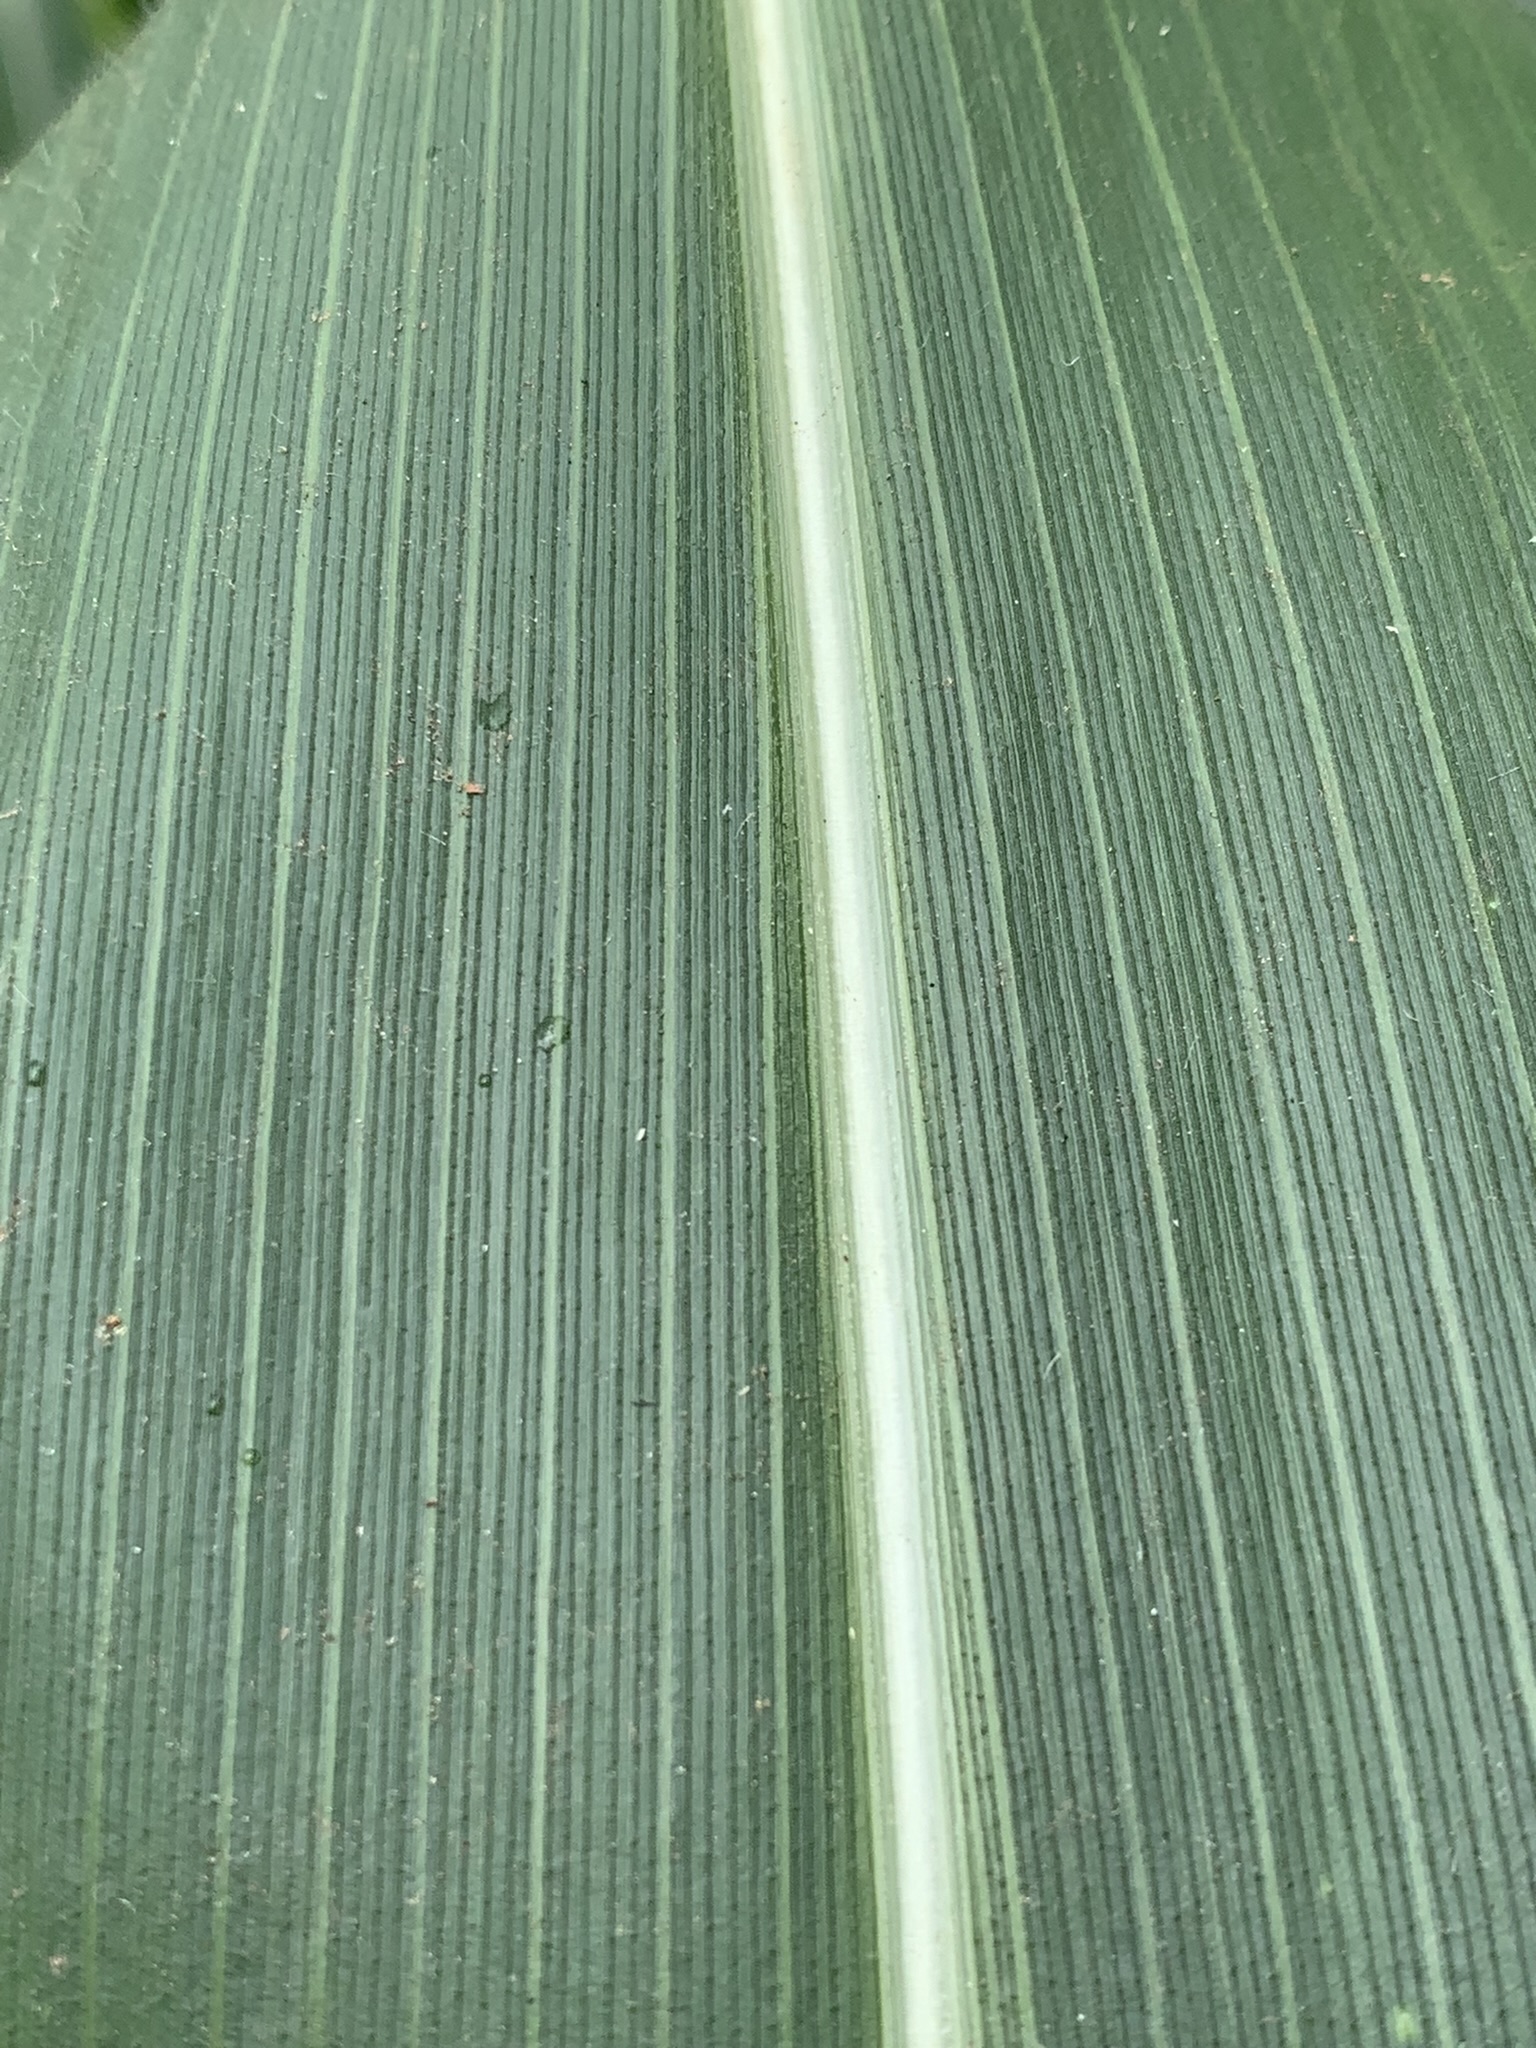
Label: Healthy